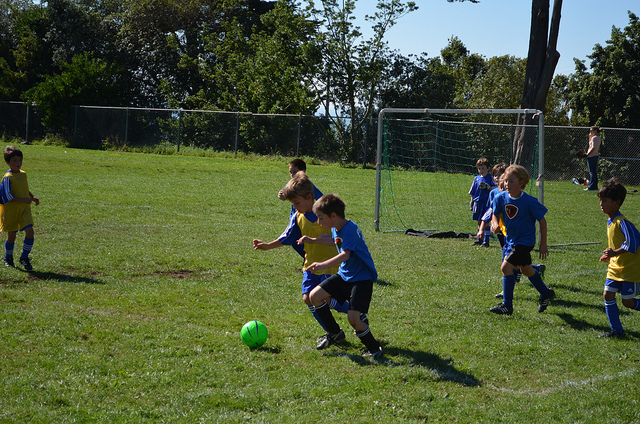
những đứa trẻ đang cùng nhau đá bóng trên sân cỏ